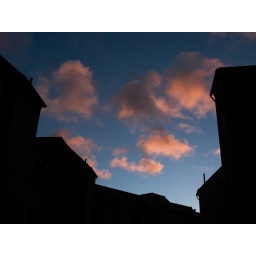
Once in a while the view from our bedroom window is rather nice